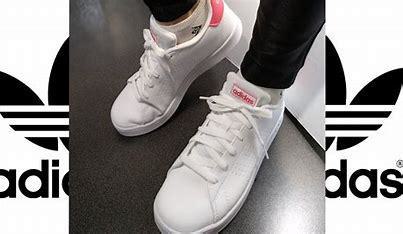
Brand: Adidas
Model: Advantage